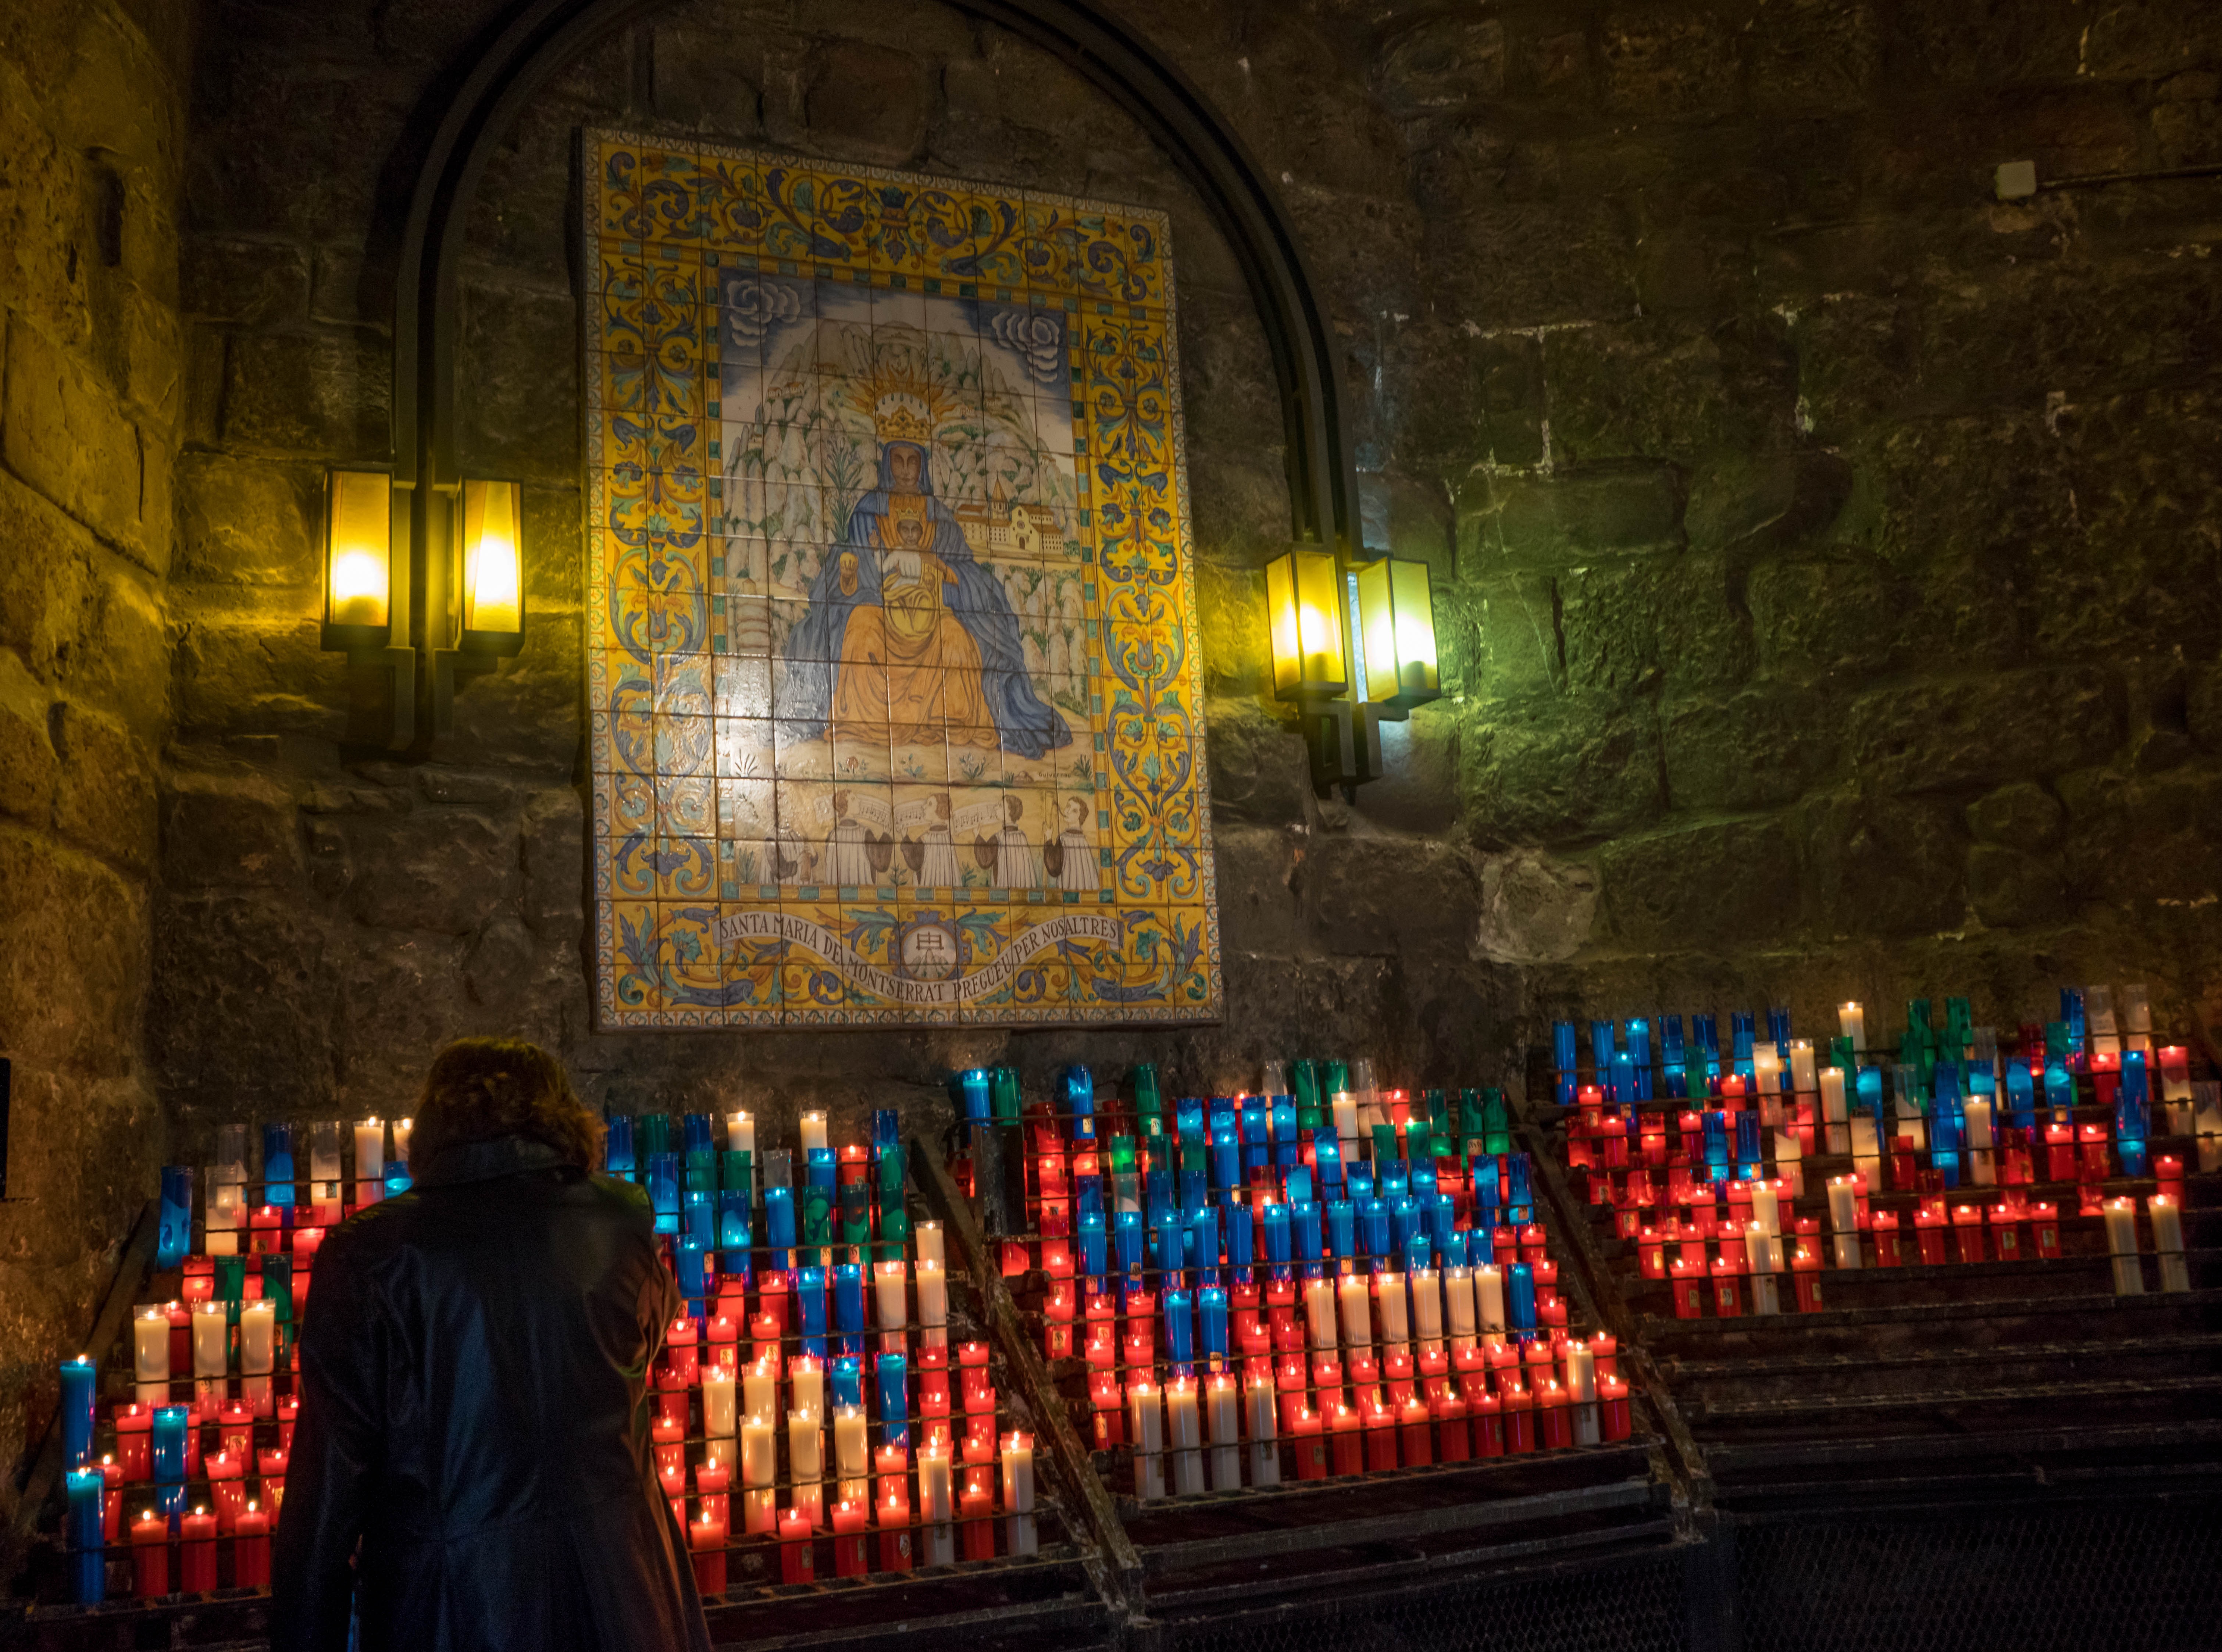
architecture, night, religion, church, cathedral, place of worship, spain, candles, temple, faith, monastery, christianity, worship, famous, montserrat